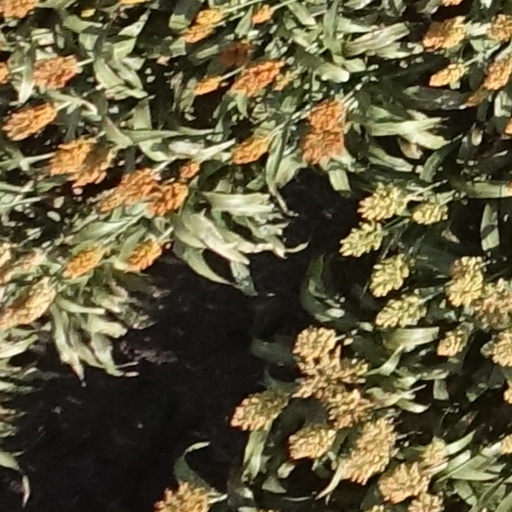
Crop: sorghum